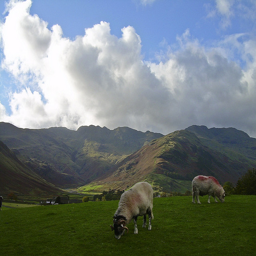
Two sheep grazing in an open country side by hills.
A ram and a sheep grazing overlooking a valley.
Two sheep graze in a field before a mountain range.
Sheep with markings are grazing on green grass.
a number of animals in a field with mountains in the background